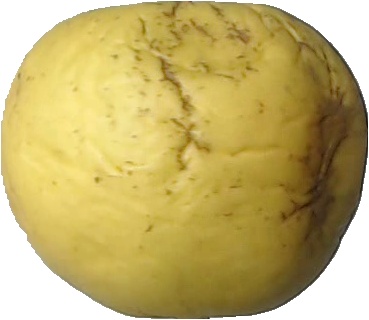
Label: apple_golden_1